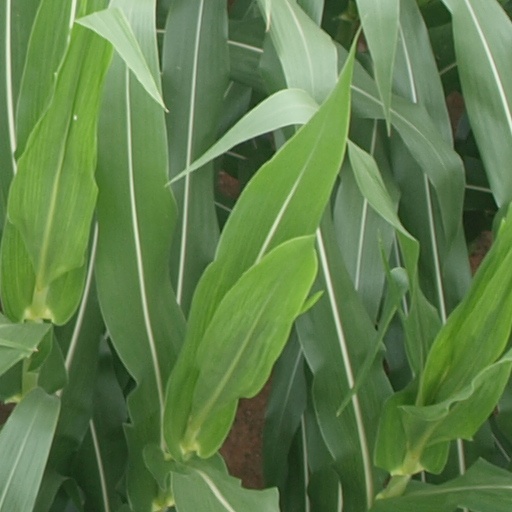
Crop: maize; corn